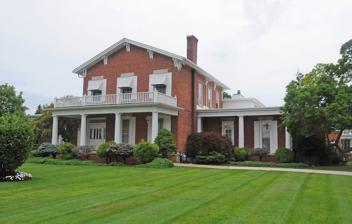
Building: Wing–Allore House
Country: United States of America
Year built: 1829
Historic house in Michigan, United States United States historic place Wing–Allore House U.S. National Register of Historic Places Location within the state of Michigan Show map of Michigan Wing–Allore House (the United States) Show map of the United States Location 203 E. Elm Ave. Monroe , Michigan Coordinates 41°55′3″N 83°23′35″W / 41.91750°N 83.39306°W / 41.91750; -83.39306 Built c. 1829 Architectural style Italianate NRHP reference No. 14001008 Added to NRHP December 10, 2014 The Wing–Allore House is a funeral home located at 203 E. Elm Avenue in Monroe . The house was built as a private home, converted to a funeral home in the 1930s, and remains in business as the Allore Chapel of the Martenson Family of Funeral Homes . It was added to the National Register of Historic Places in 2014. History Austin Eli Wing was born in 1792 in Conway, Massachusetts , and graduated from Williams College in 1814. Lewis Cass and William Woodbridge convinced Wing to move to the Michigan Territory , where he joined Woodbridge's law firm. He was appointed sheriff of the territory, and served as a delegate from the Michigan Territory to the US House of Representatives from 1825 to 1829 and 1831–33. In 1828, Wing purchased the property on which this house now stands. It is uncertain when the house itself was constructed, but it could have been as early as 1829. Wing and his wife Harriet lived in the house until 1844, when they passed it on to their son, Talcott E. Wing. Austin Wing died in 1849. Talcott E. Wing was born in 1819, and moved with his parents to Monroe in 1829. He graduated from Williams College in 1840, and in 1844, the same year he moved into this house, he was admitted to the bar in Michigan. He ran a law practice from 1849 until about 1857 with Ira R. Grosvenor, and in 1864 was elected probate judge. He was also elected president of the Michigan Historical Society in 1888 and 1889. Talcott Wing lived in this house until his death in 1890, and his estate sold in 1892. Ellen J. Hall owned the house from 1892 to 1899, then sold it to nurseryman Theodore E. Ilgenfritz. Theodore was the son of Israel Ilgenfritz, a Monroe pioneer and nationally known nurseryman who had settled in Monroe in 1847. Theodore was born in 1856, attended Albion College , and married Kate La Fontaine in 1878. He joined his father's firm in 1884. The couple moved into this house in 1899, and lived there until Theodore's death in 1919 and Kate's in 1935. In 1937, morticians Earle Little and Frank Weber leased the house from the Ilgenfritz estate, renovated the property, and at the beginning of 1938 opened a mortuary. Later that year, Frank Weber, Eli Allore, and Gus Beam formed a partnership and purchased the house, reopening as the Allore, Beam and Weber Mortuary. Eli Allore, the driving force behind the firm, was born in 1907, and in 1925 joined Frank Weber's firm of Nadeau and Weber Undertaking. He was elected county coroner in 1932, then in 1933 partnered with Gus Beam. Allore, Beam and Weber Mortuary continued until the early 1940s; Beam left the firm in 1943 and Weber retired in 1945. Allore bought out the other partners, keeping the business in his name. Eli retired in 1973 after a stroke and sold the business to his son Robert Allore. Robert Allore operated the business and lived in the apartment above the funeral home with his wife until 1994, when he retired and sold the firm. The Martenson Family Funeral Homes of Trenton, Michigan purchased the house and business in 1994, retaining the Allore name. Description The original part of the Wing–Allore House, dating from approximately 1829, is a two-story, red brick, gable-front Italianate structure. Smaller additions were built on the side and rear at some point during ht 19th century, and further additions, mostly complementary flat-roofed structures, were added after 1939 when the house was converted to a funeral parlor. The complete structure now encompasses 9190 square feet. References